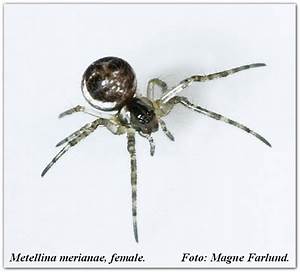
Label: spider